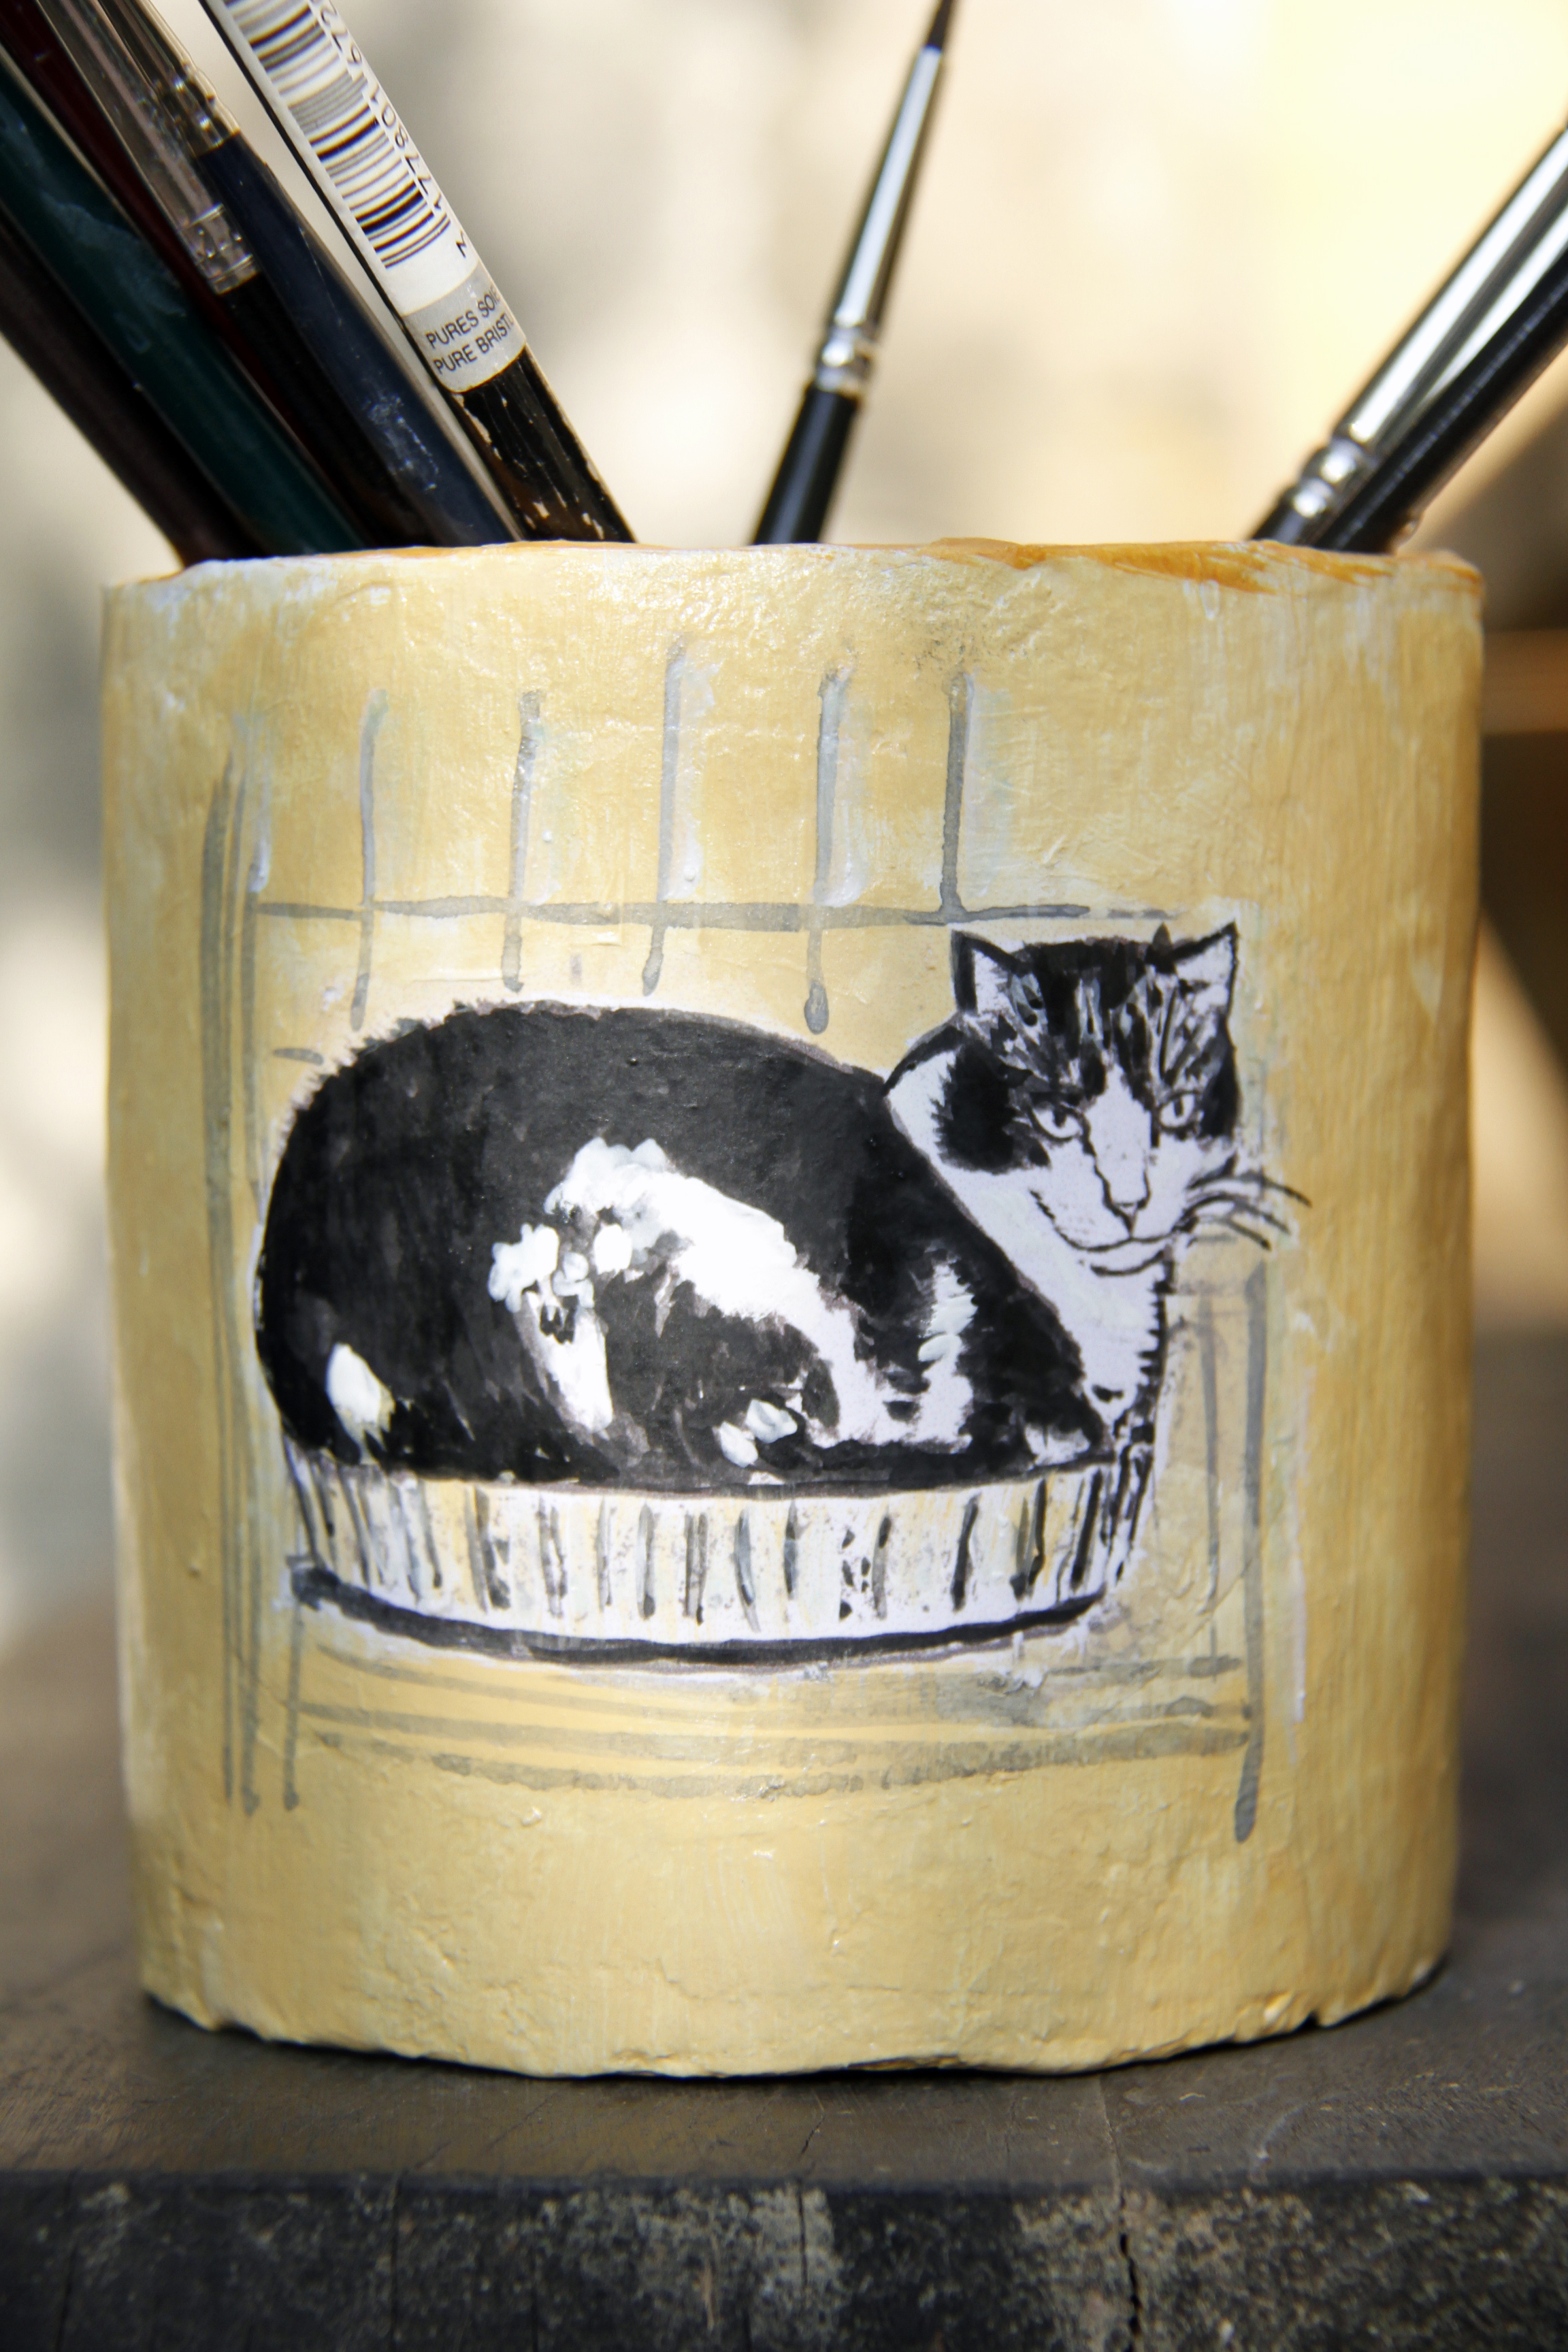
wood, france, europe, drink, lighting, art, handmade, chats, languedocroussillon, handwerk, potscrayons, ateliercratif, basteln, rcuprations, cartons, papiers, graphismes, bricoler, ptedecellulose, shape